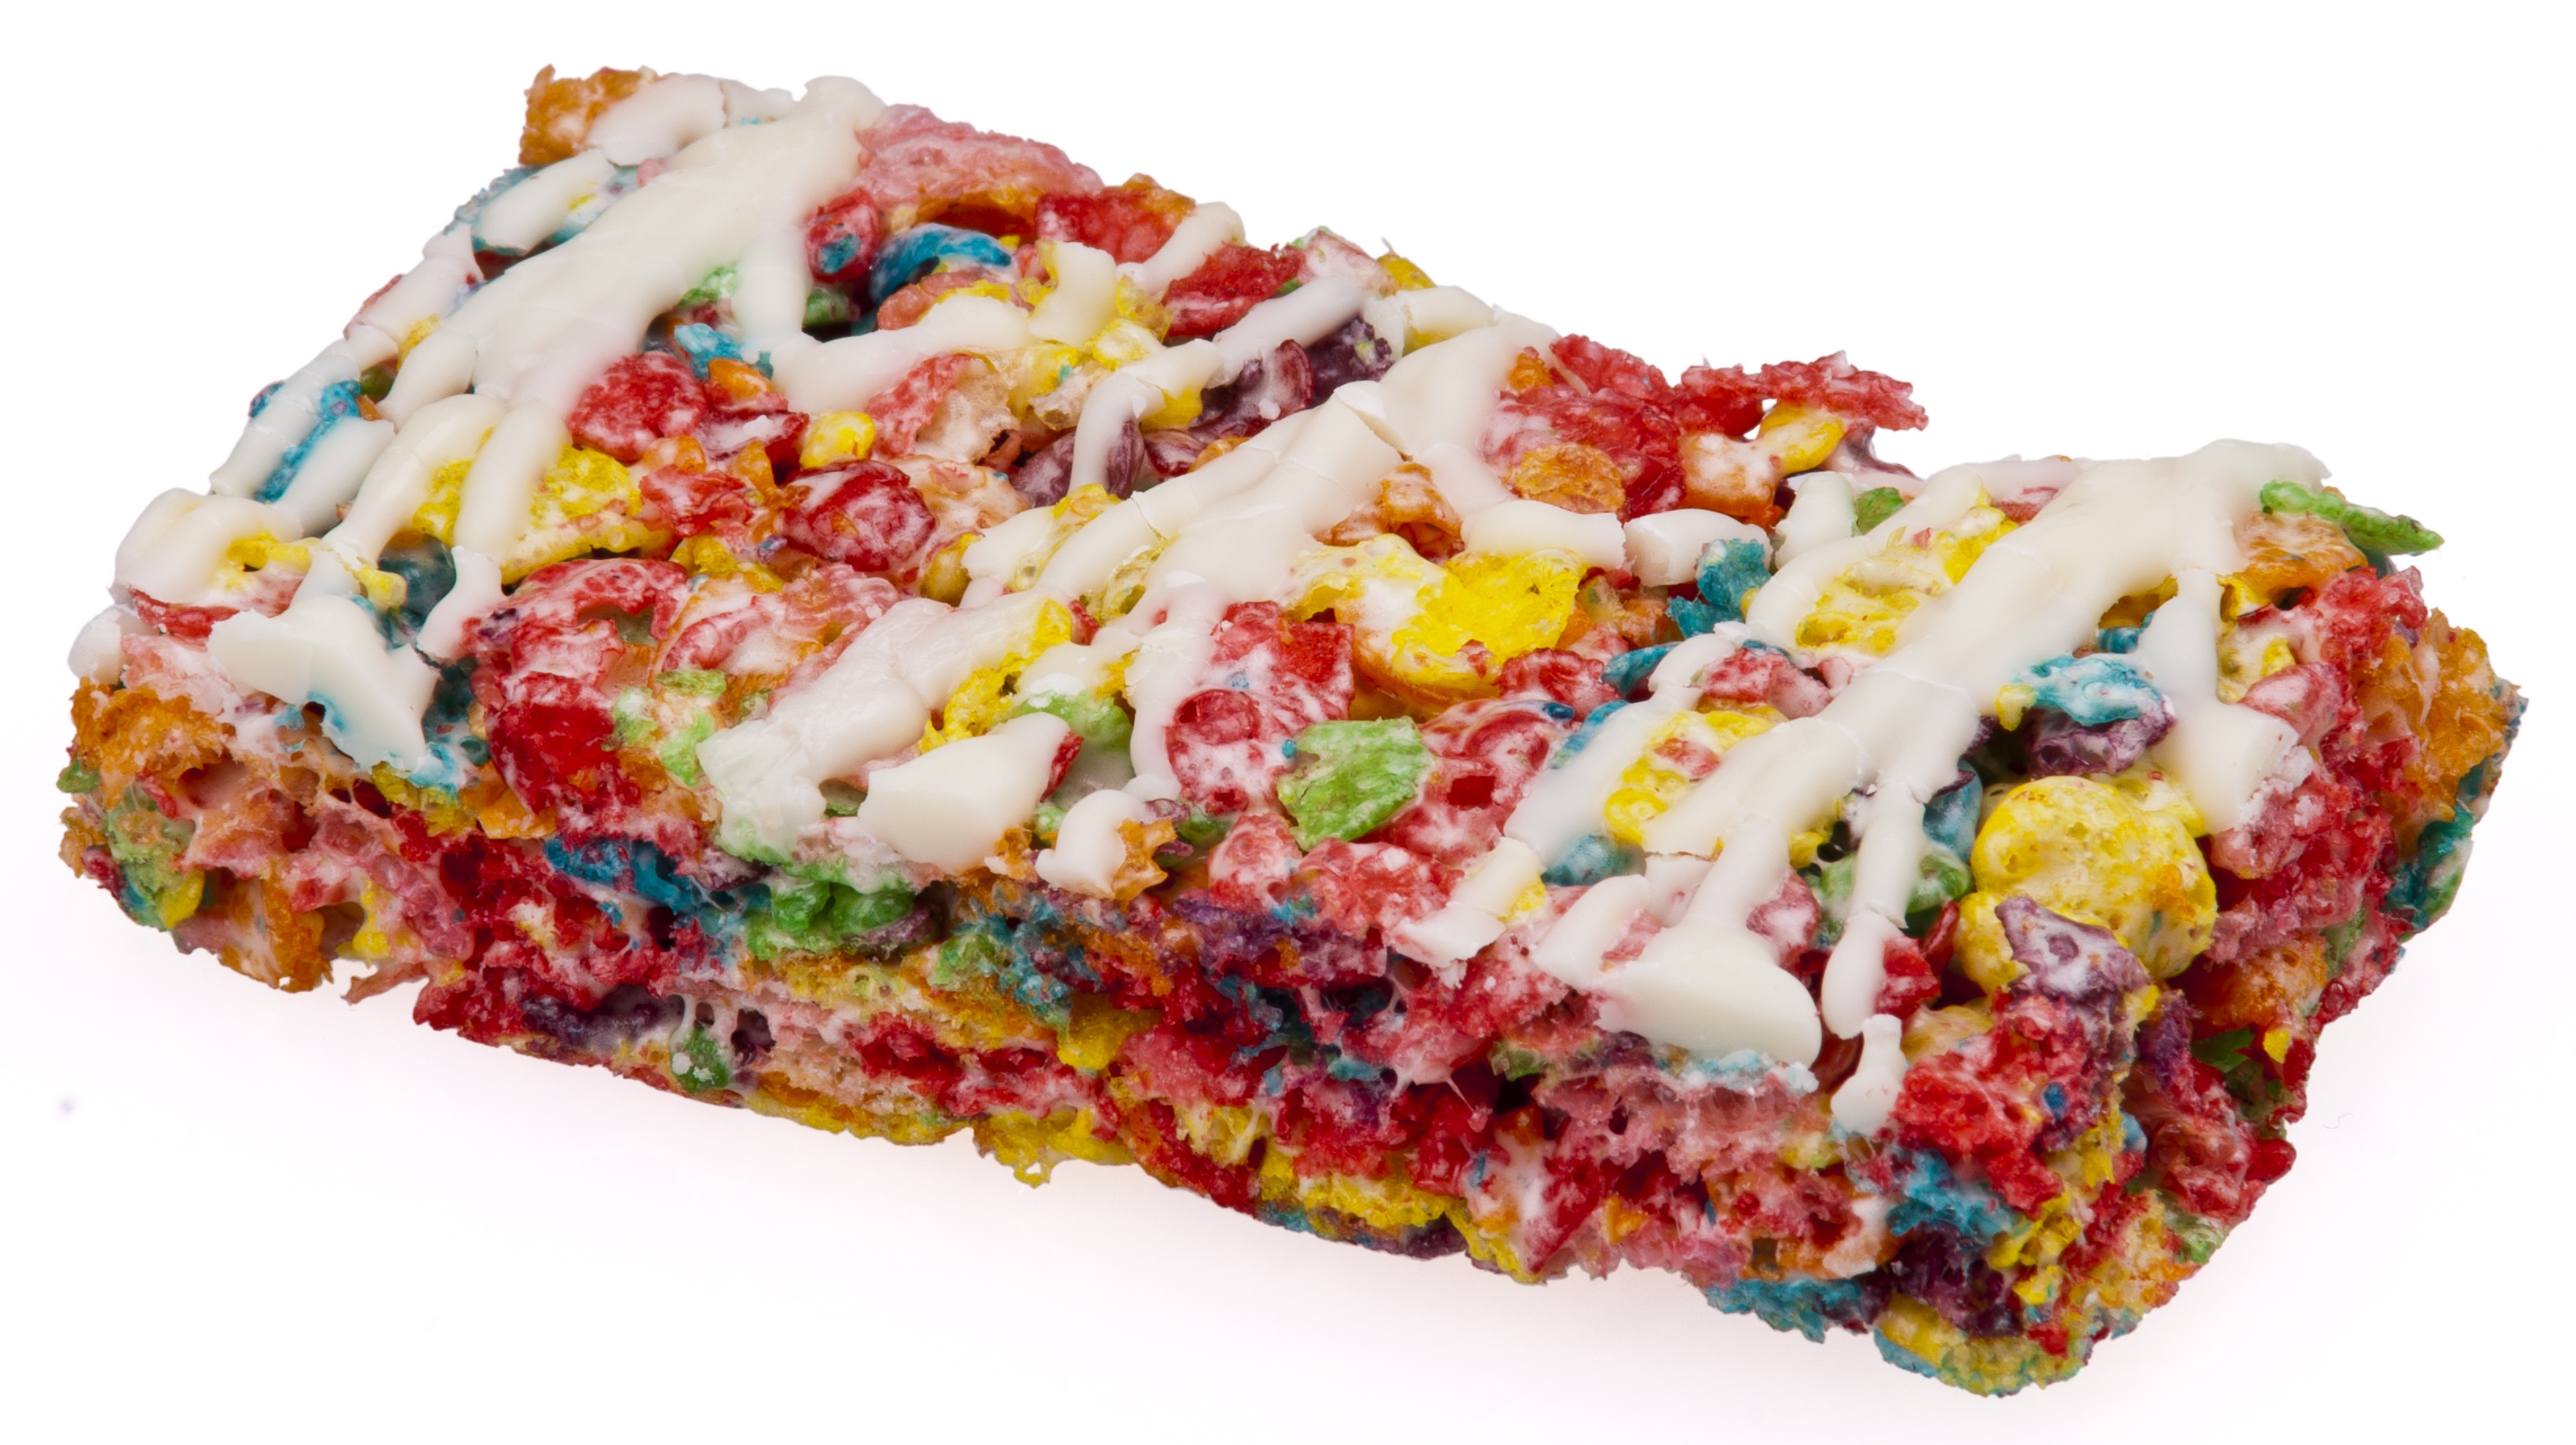
dish, meal, food, produce, breakfast, dessert, eat, cuisine, cake, treats, pebbles, diet, baked goods, fruity, snack food, fruit cake